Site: brandenburg
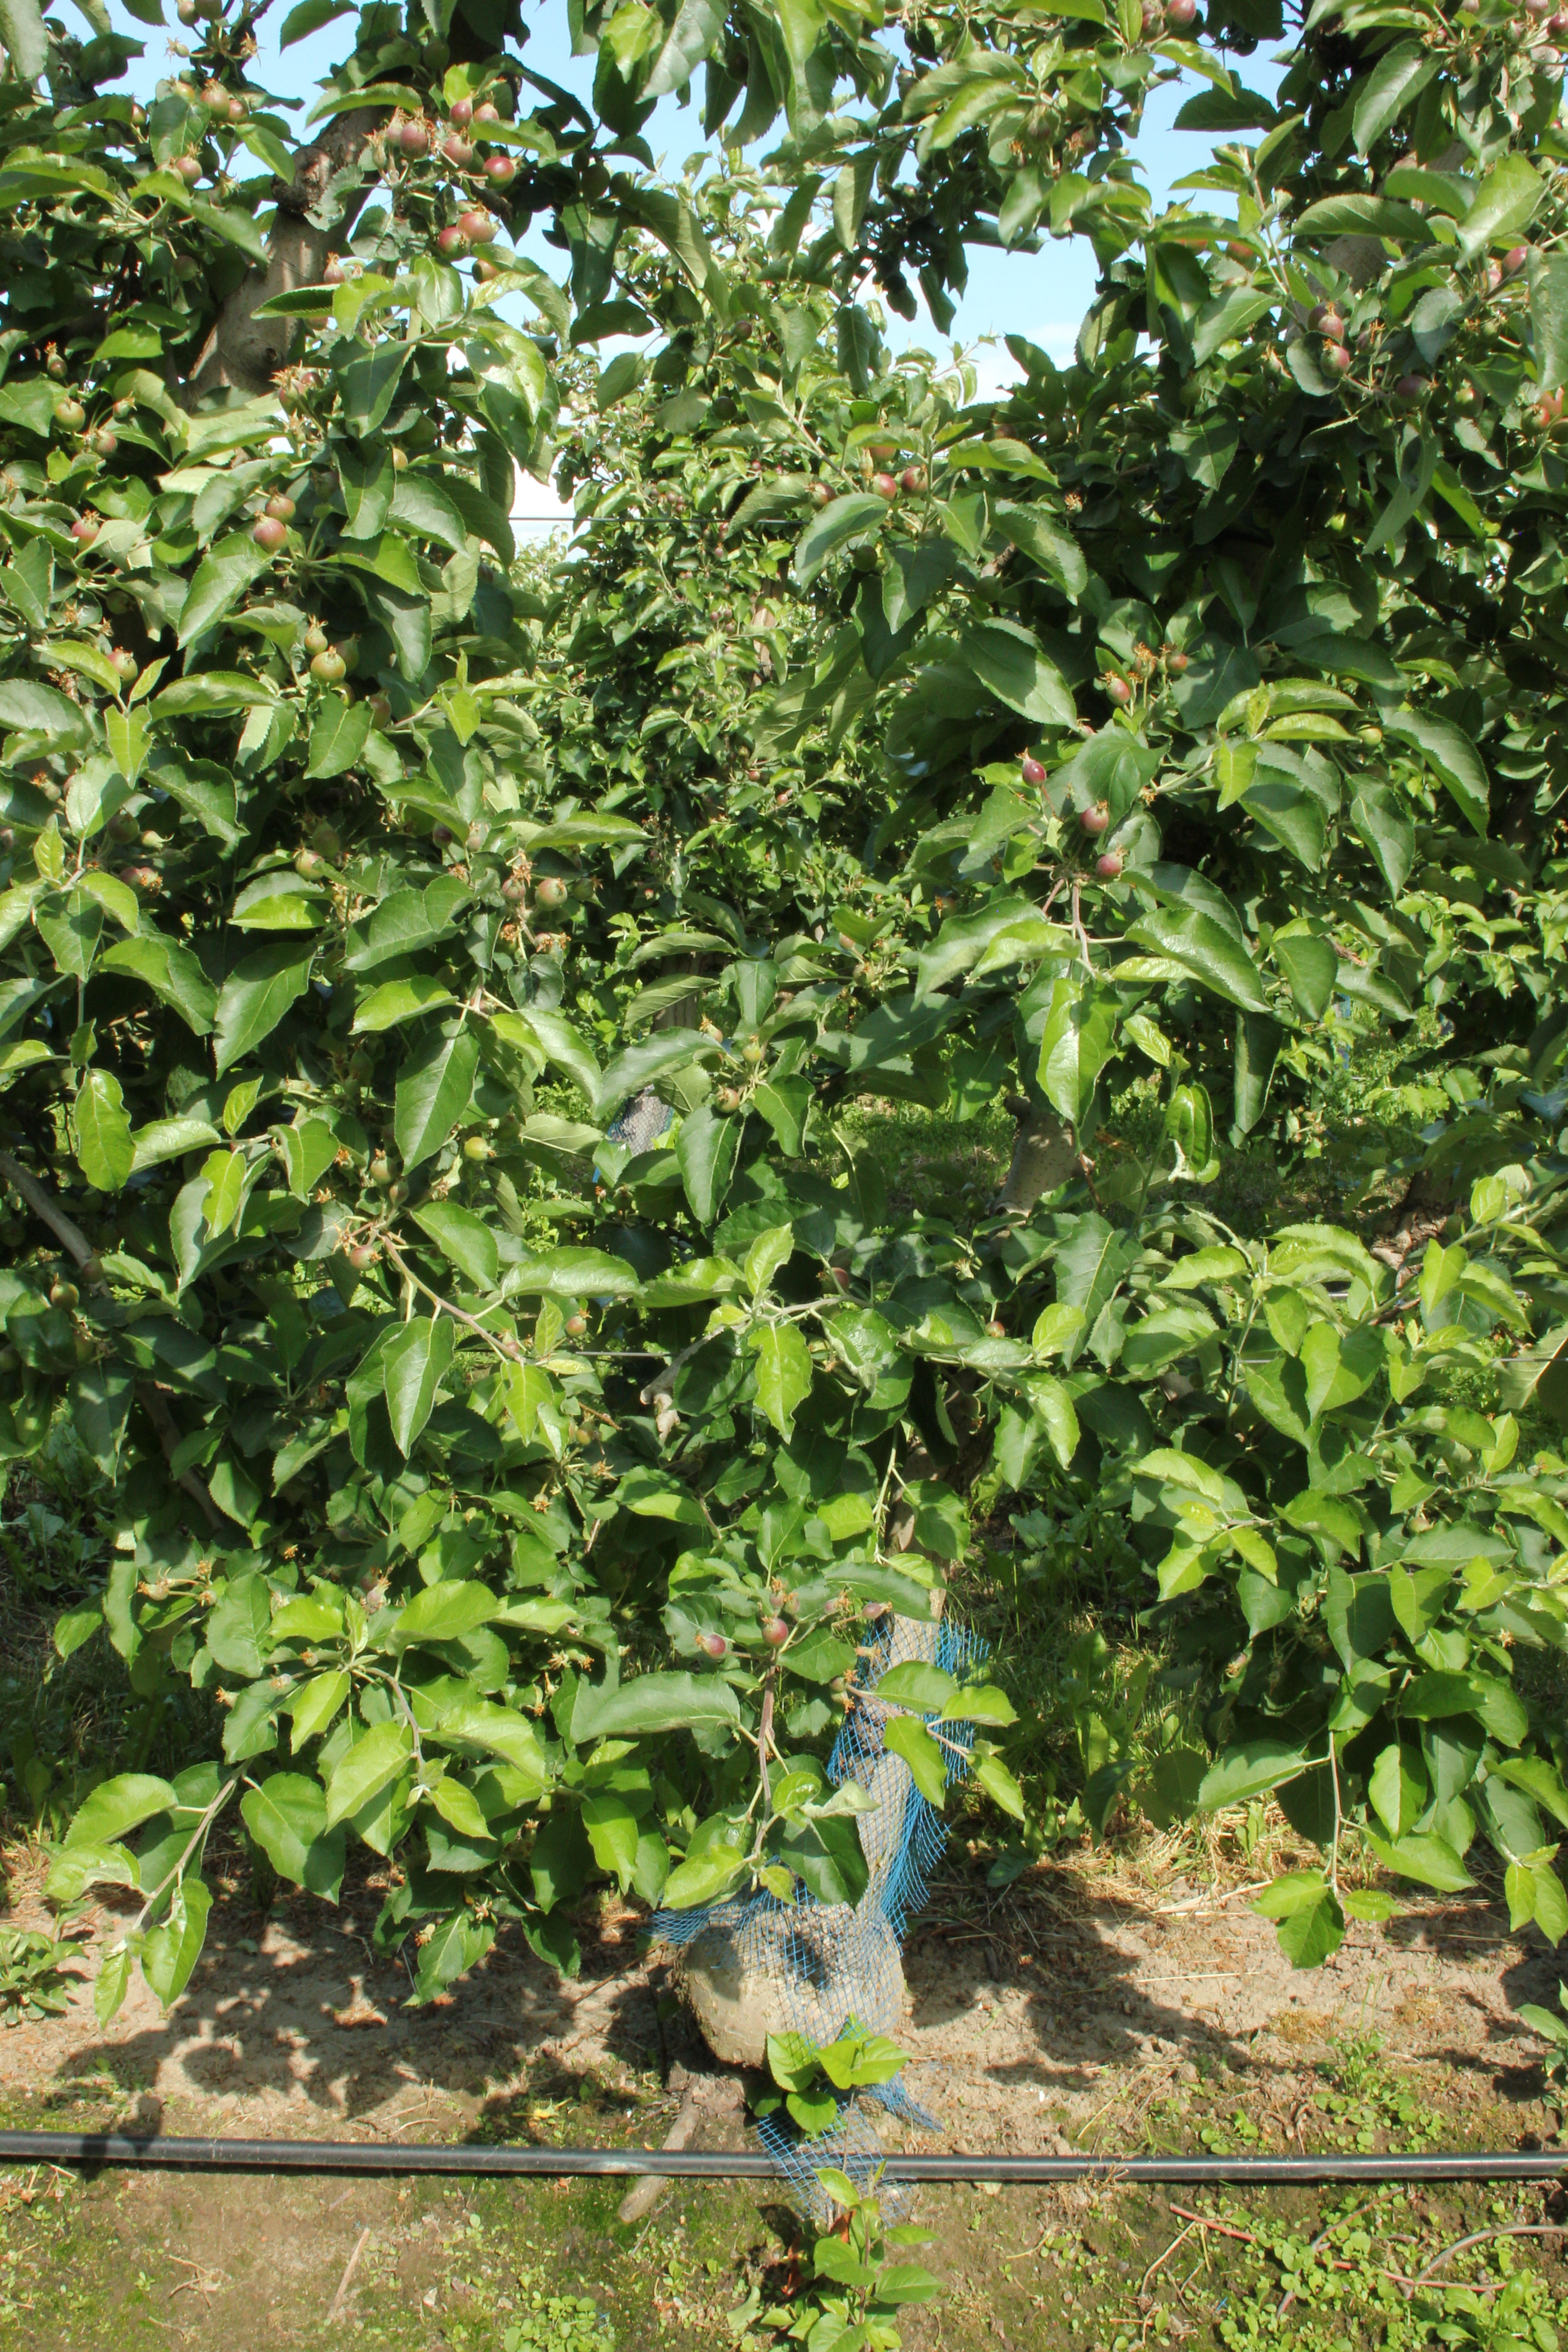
Growth stage (BBCH 72): Development of fruit